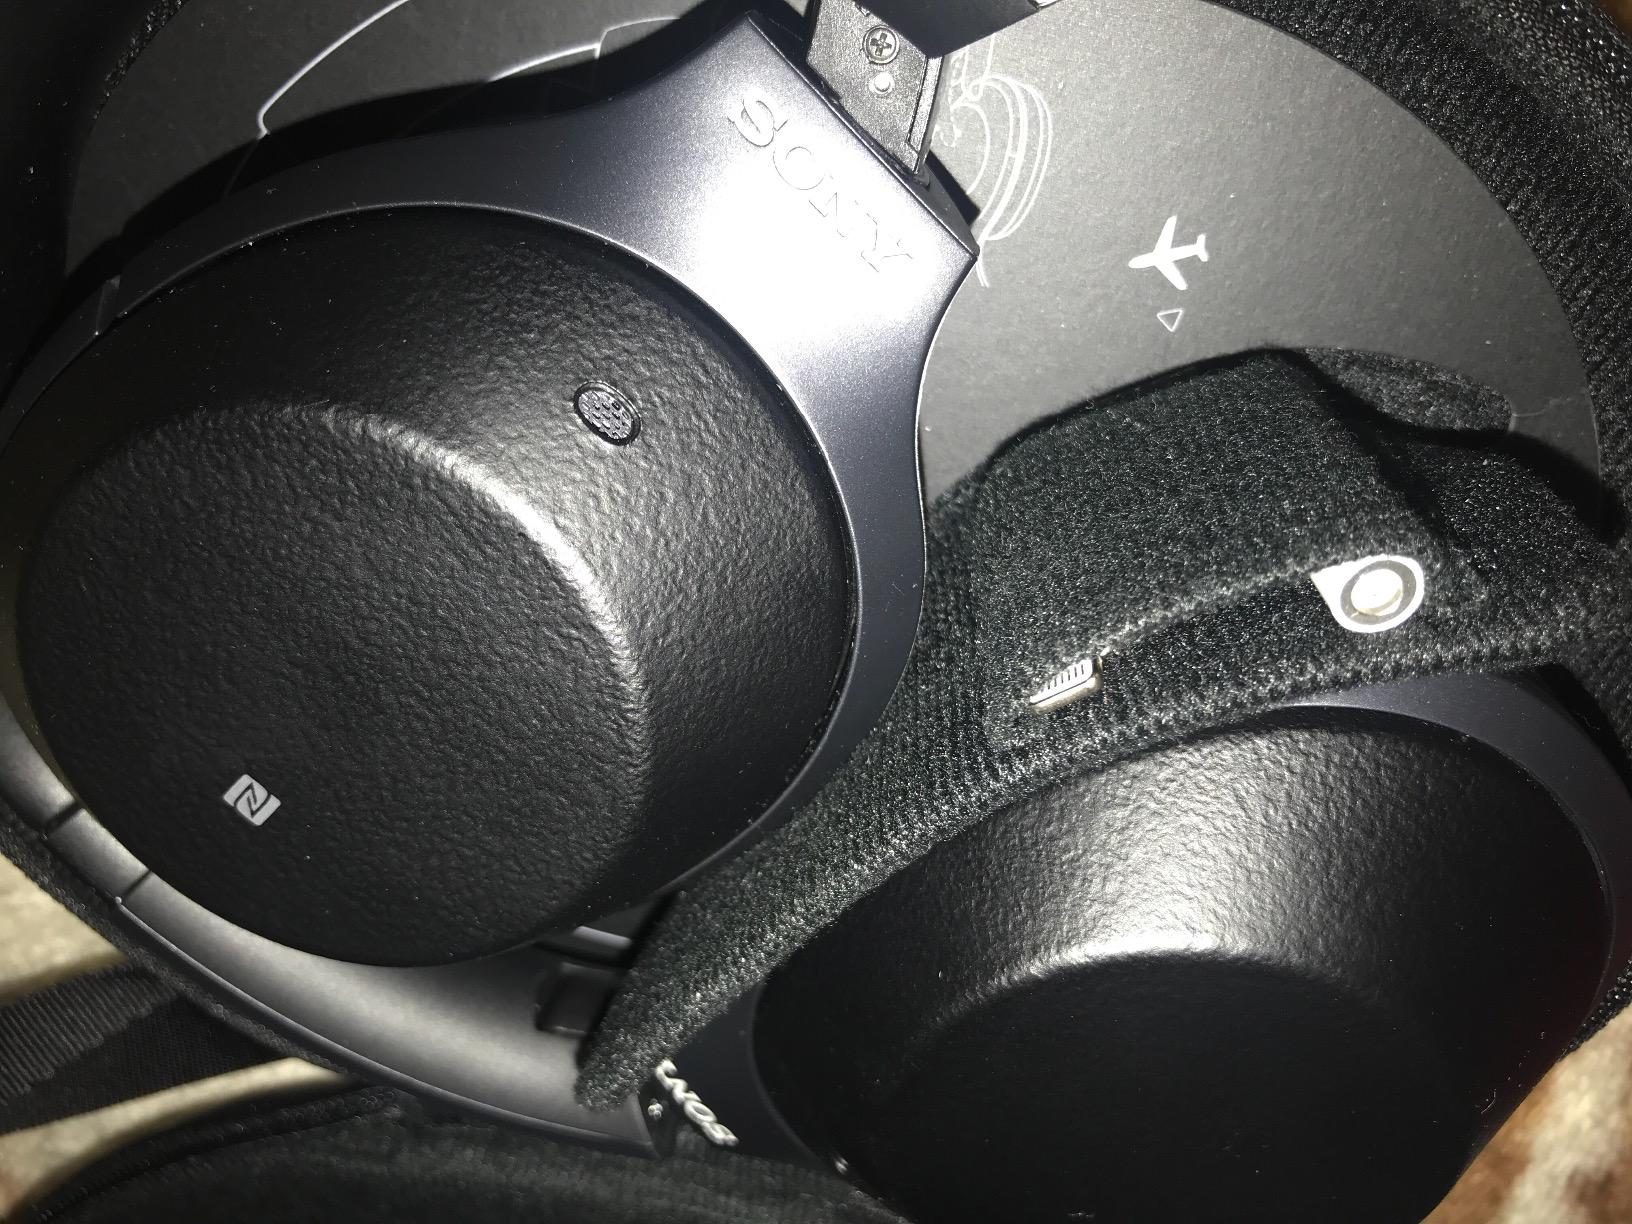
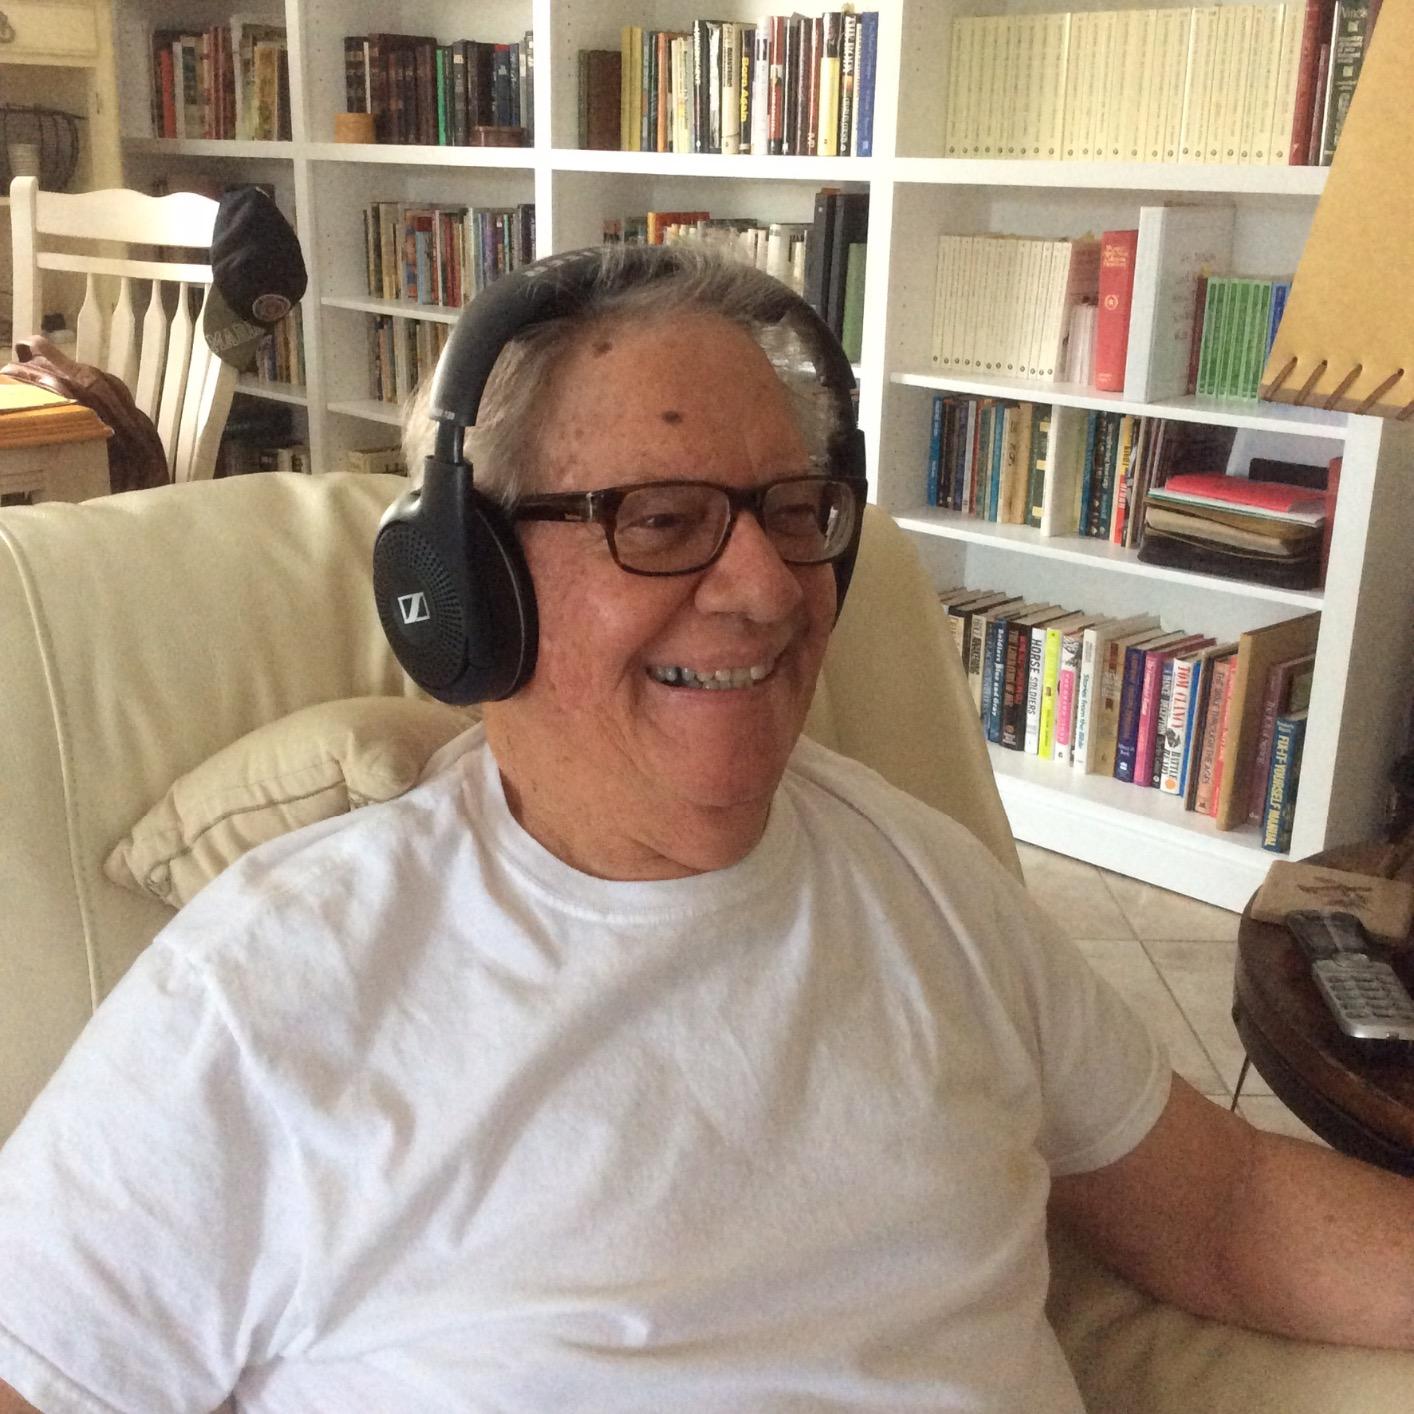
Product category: headphones
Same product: no